Ў Gallery

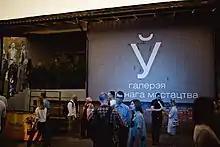
Main entrance to the gallery

The Ў Gallery (Y Gallery) was an art gallery of contemporary art located in Minsk, the capital of Belarus. The Gallery Ў consised of the exhibition space, wine bar Ў, design-shop and Literary House Logvinov.